Cyclone Wasa–Arthur

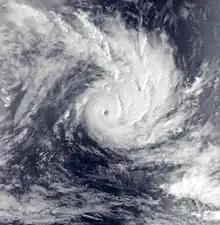
Wasa near its peak intensity on 7 December

Severe Tropical Cyclone Wasa–Arthur was the first major tropical cyclone to affect French Polynesia and Tahiti since the 1982–83 season. The system was first noted on 3 December 1991, as a shallow tropical depression that was embedded within the monsoon trough, to the north of the Cook Island: Rarotonga. Over the next couple of days the system gradually developed further, before it was classified as a tropical cyclone and named Wasa on 5 December. The following day, as it performed a small clockwise loop, the system strengthened further and acquired hurricane-force winds. After completing the loop, Wasa moved southwards before it peaked in intensity during 8 December, with sustained wind speeds of 165 km/h (105 mph). Over the next few days the system started to weaken as it passed through the French Polynesian Society Islands, and became the first major tropical cyclone to affect French Polynesia since 1983.